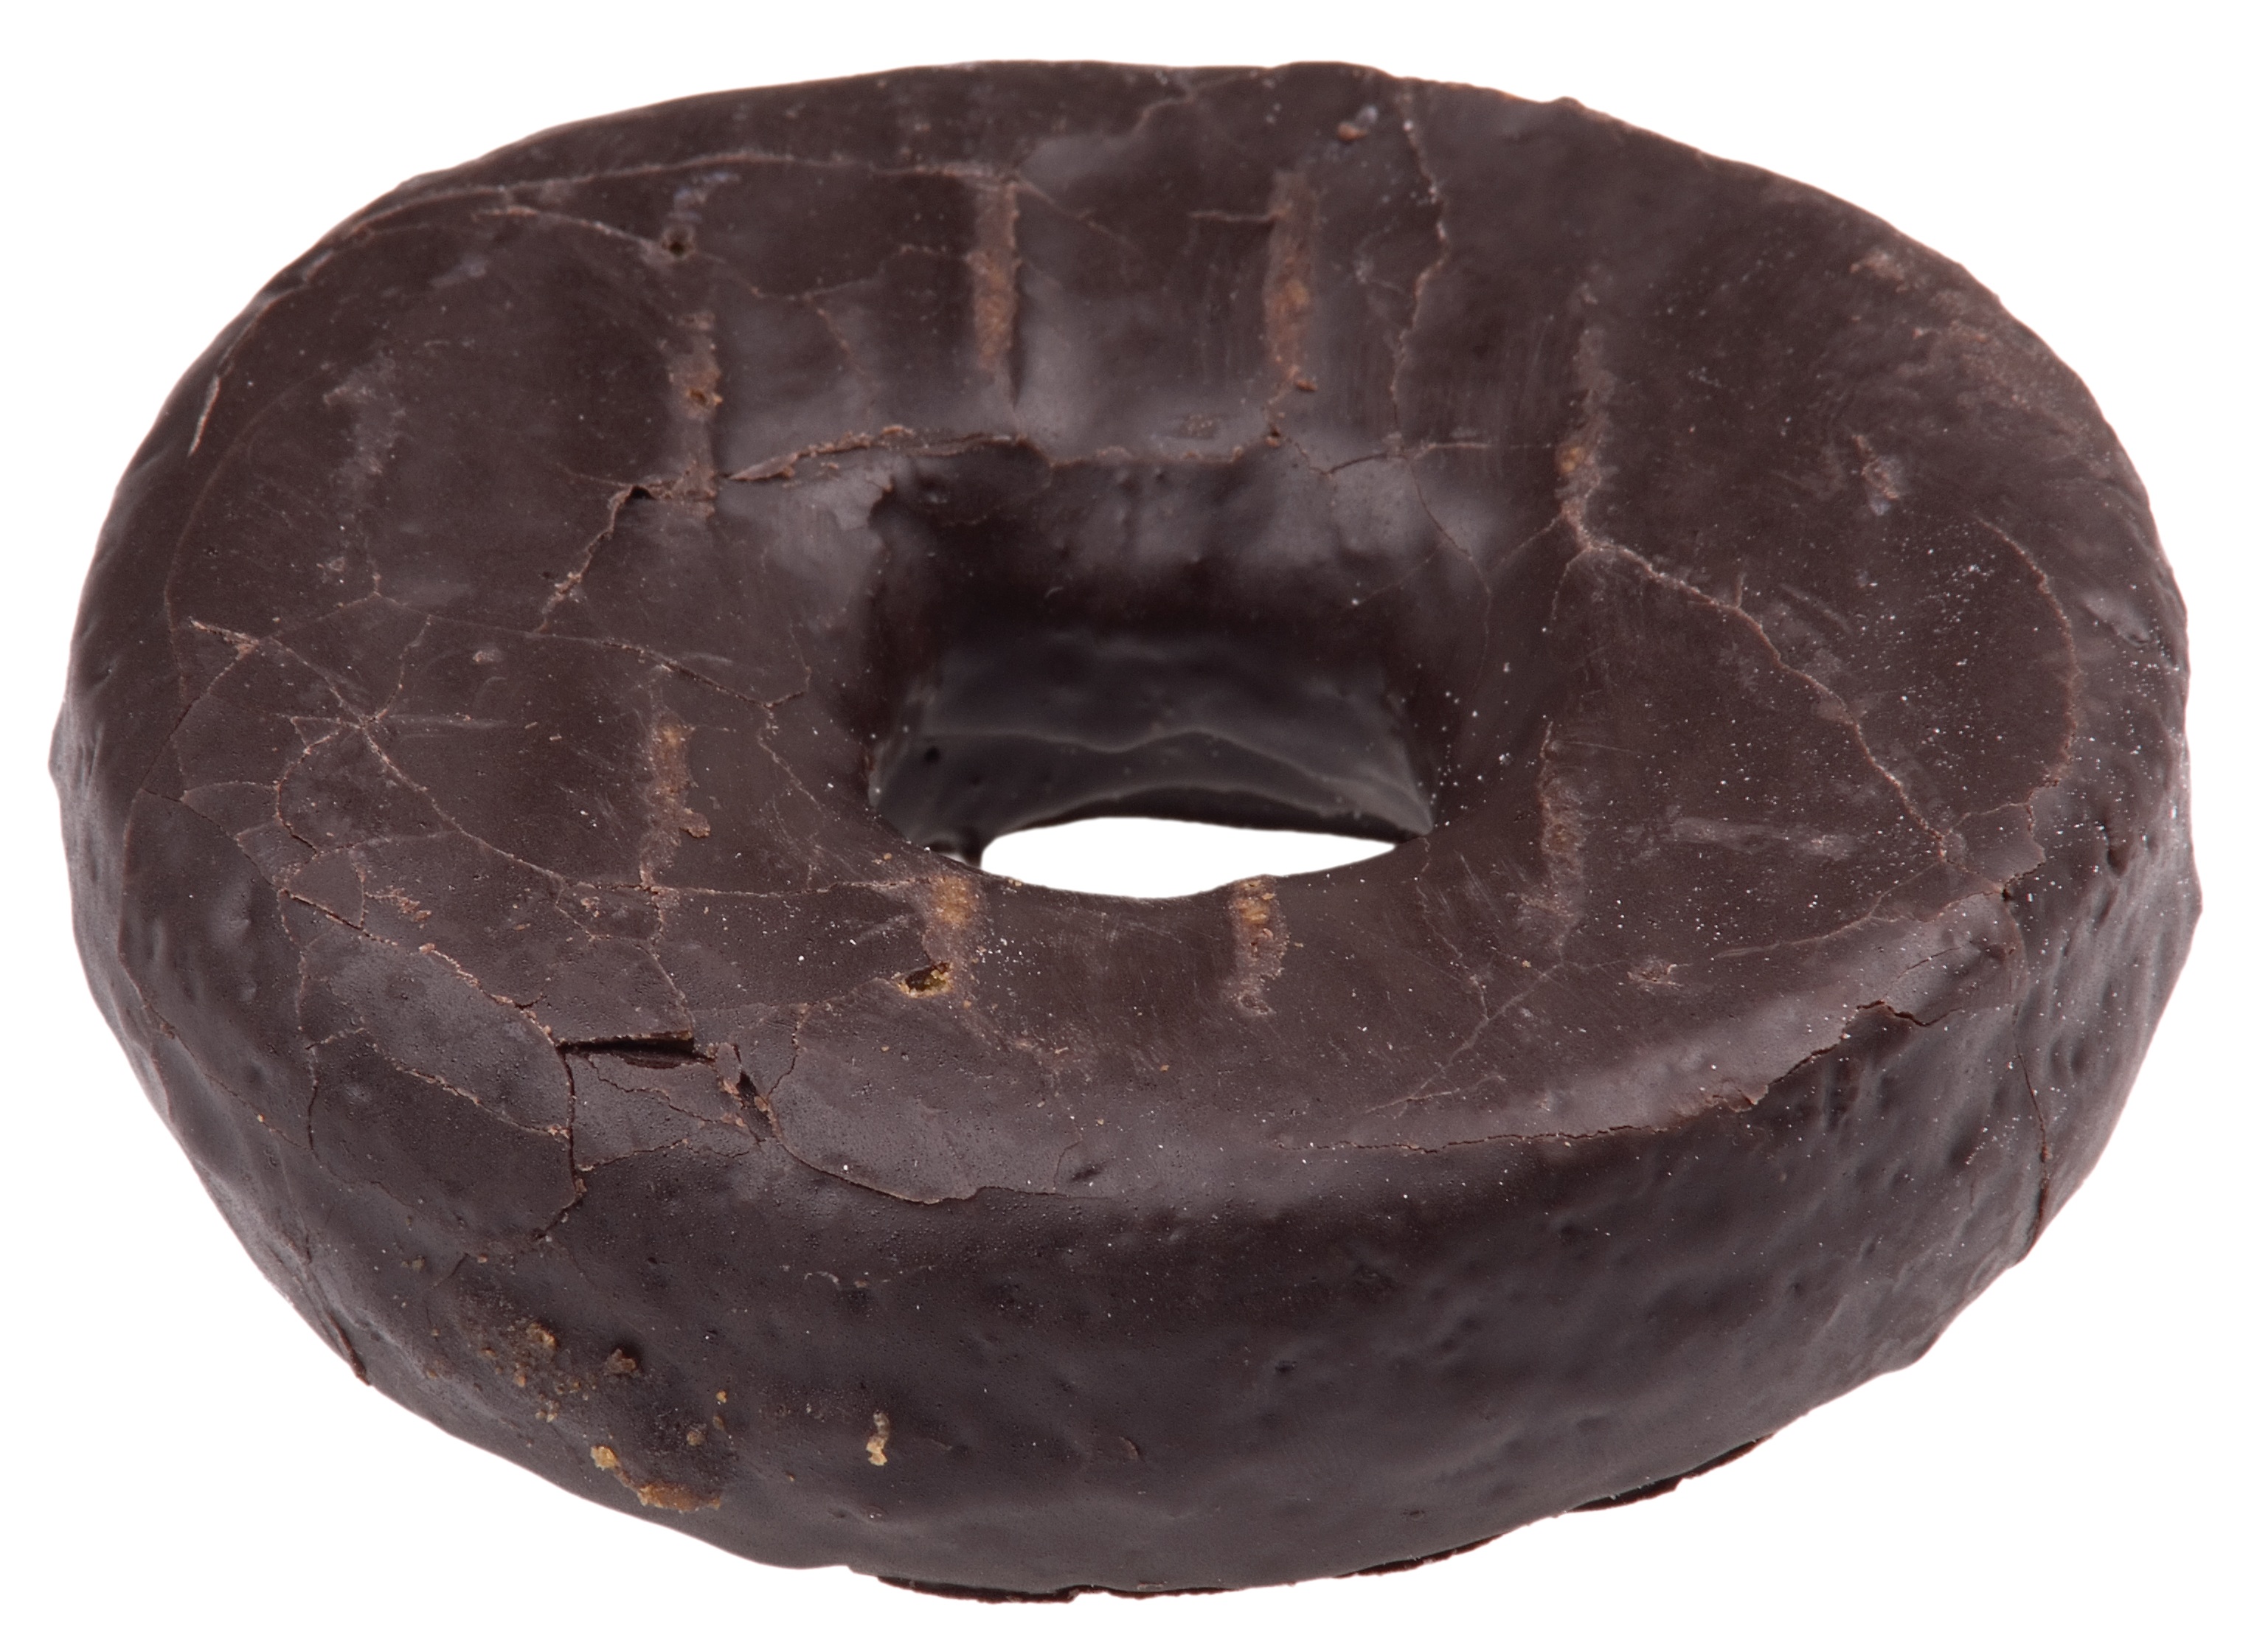
sweet, food, produce, dessert, delicious, cake, pastry, chocolate cake, coconut, fat, sugar, diet, unhealthy, entenmann, chocolate donut